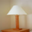
Label: lamp